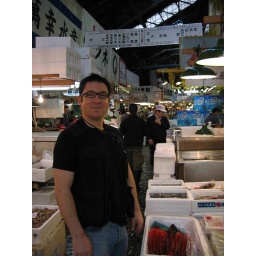
doug (jimm's friend) in the fish market